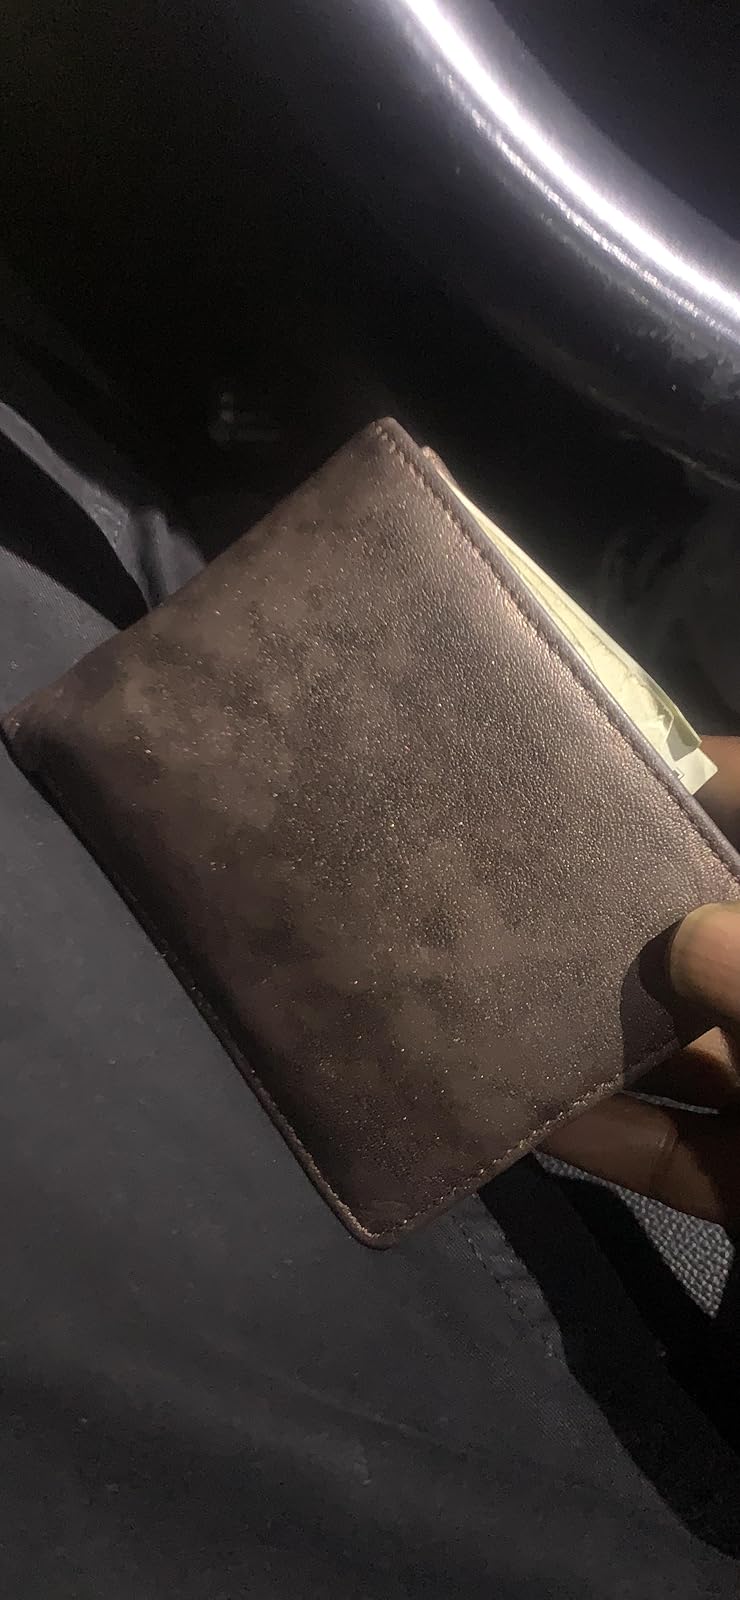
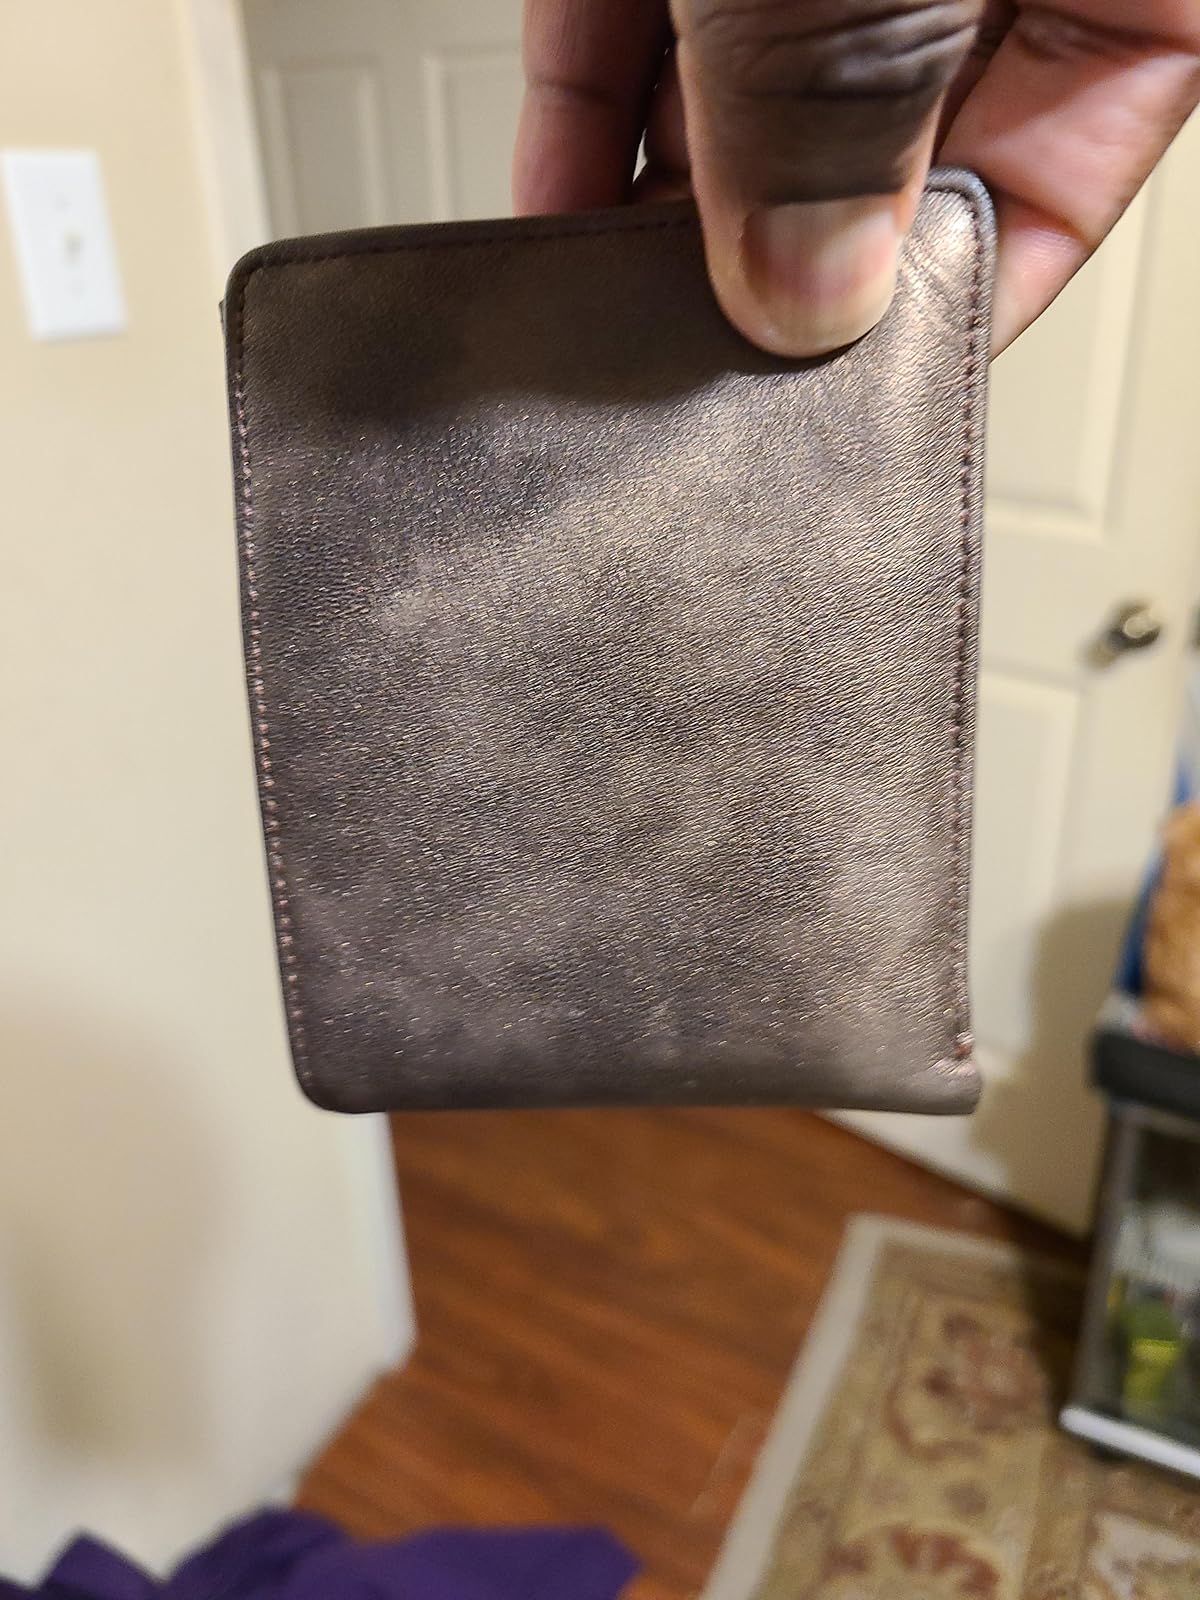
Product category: accessories_wallet
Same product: yes